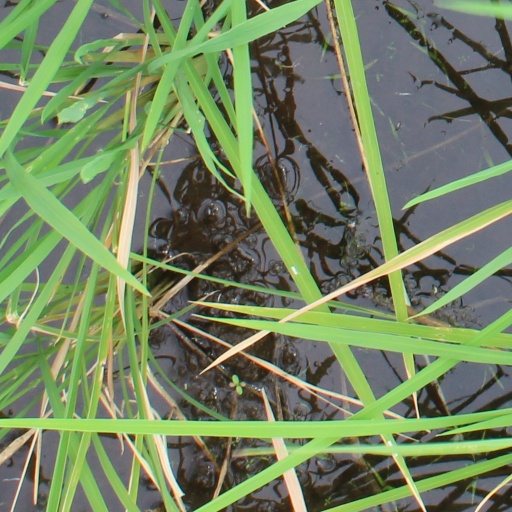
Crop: rice